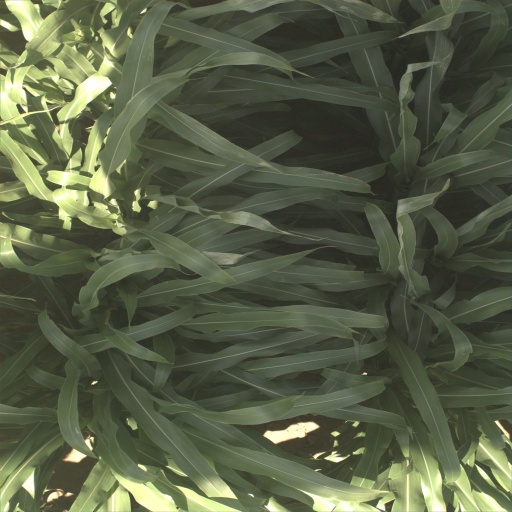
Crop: sorghum